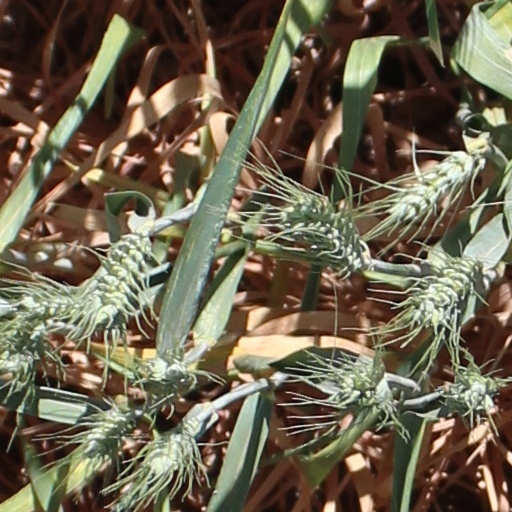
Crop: wheat